Stillwater, Oklahoma

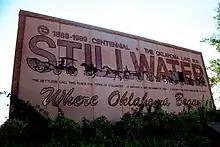
Stillwater welcome sign, 2010

According to one legend, local Native American tribes—Ponca, Kiowa, Osage, Pawnee—called the creek "Still Water" because the water was always still. A second legend states that cattlemen driving herds from Texas to railways back east always found water "still there". A third legend holds that David L. Payne walked up to Stillwater Creek and said, "This town should be named "Still Water"". Members of the board thought he was crazy, but the name stuck.